Luka Dončić

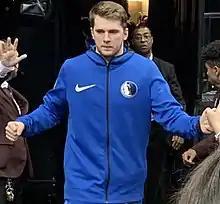
Dončić in 2018

Dončić made his 2016–17 season debut on September 30, 2016, against Unicaja, recording six points and four assists in 19 minutes. He collected three points, five rebounds, and four assists in an NBA preseason win on October 3, 2016, over the Oklahoma City Thunder. On December 4, Dončić posted a double-double of 23 points and 11 assists, both season highs, in a 92–76 victory over Montakit Fuenlabrada. The game earned him his first ACB player of the week honor. Dončić scored a team-high 17 points in a EuroLeague victory over Žalgiris Kaunas on December 8, 2016. After recording 16 points, six rebounds, five assists, and three steals in a 95–72 victory over Brose Bamberg on December 22, he was named MVP of the Round in the EuroLeague, becoming the youngest player ever to do so. Dončić earned the same honor on January 14, 2017, after posting 10 points, 11 rebounds, and eight assists to help beat Maccabi Tel Aviv. On February 9, Dončić recorded five points, seven rebounds, and 11 assists to defeat UNICS Kazan. He scored a season-high 23 points on February 18, in the Spanish King's Cup against Baskonia. After scoring 13 points and grabbing eight rebounds in the 2017 EuroLeague Playoffs against Darüşşafaka on April 26, Dončić shared MVP of the Round accolades with two other players. Two days later, he won the award outright, posting 11 points, five rebounds, and seven assists to lead Real Madrid to a EuroLeague Final Four berth. Through 42 ACB games in the season, Dončić averaged 7.5 points, 4.4 rebounds, and 3.0 assists. Through 35 EuroLeague contests, he averaged 7.8 points, 4.5 rebounds, and 4.2 assists per game. Dončić was named EuroLeague Rising Star by a unanimous vote and claimed the ACB Best Young Player award.